Banke Bihari Temple

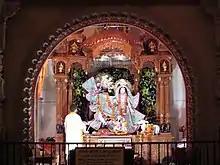
Worship of Radha Krishna

In Banke Bihari temple, Banke Bihari is worshiped in the form of a small child. Thus, no early morning aarti is performed and no bells are hanged anywhere inside the temple premises as it may create the disturbance to Banke Bihari. Only on the occasion of Krishna Janmashtami, mangala aarti (early morning aarti) is performed. Curtains are drawn closed repeatedly in every five minutes to avoid the uninterrupted darshan of Banke Bihari as according to the popular belief if darshans are not interrupted, Banke bihari may accompany devotees to their homes, leaving temple empty. Only once a year, Banke Bihari holds the flute in his hands which is on the occasion of Sharad Purnima. Only once in the month of Shravan is Banke Bihari placed in a swing.